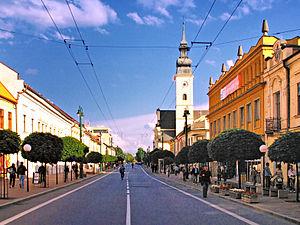
Prešov est une ville de Slovaquie orientale.